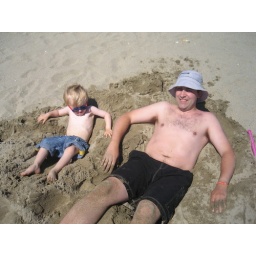
Sitting in sand sculpted chairs